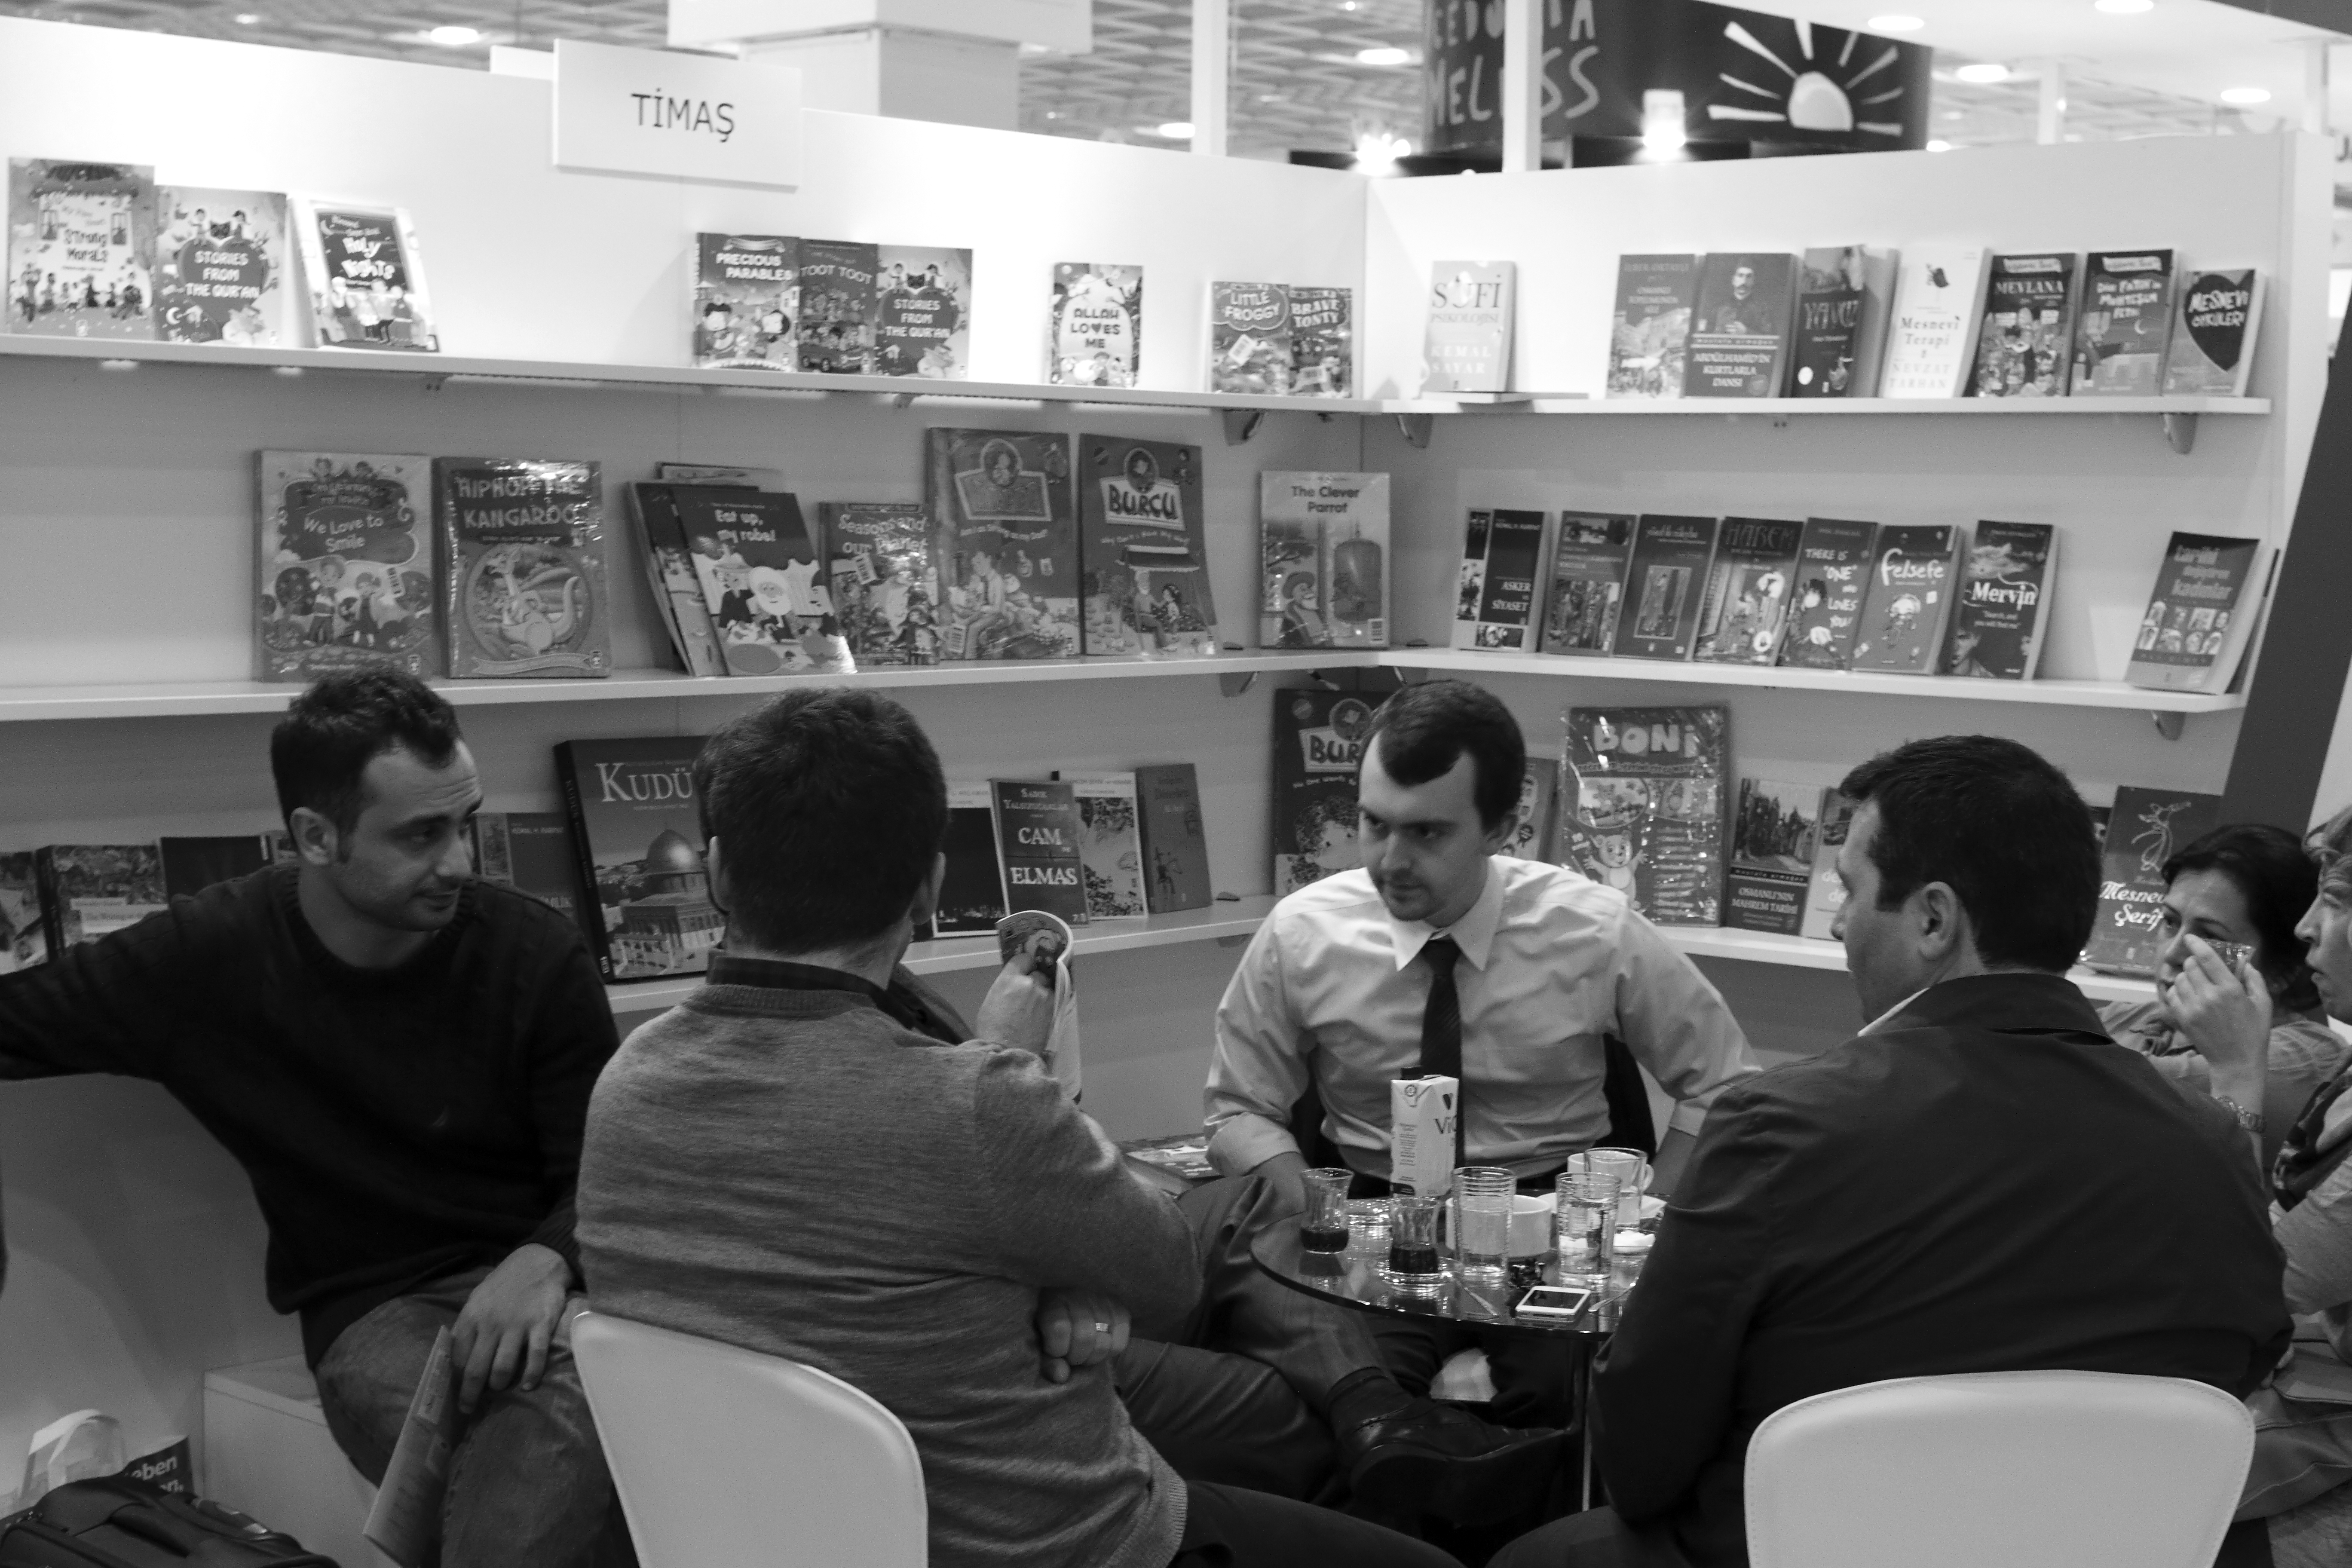
black and white, white, black, monochrome, bw, blackandwhite, blackwhite, books, photograph, germany, alemania, allemagne, sw, schwarzweiss, schwarzweis, image, bcher, fair, frankfurtmain, frankfurtammain, frankfurtam, frankfurtamain, germania, hesse, hassia, hessen, frankfurt, schwarzweissfotografie, schwarzweisfotografie, buch, messe, buchmesse, bookfair, buecher, monochrome photography